Urs Jaeggi

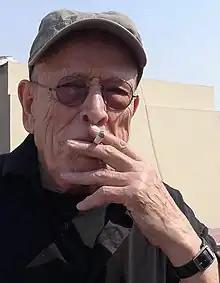
Urs Jaeggi.

Urs Jaeggi (23 June 1931, Solothurn – 13 February 2021, Berlin) was a Swiss sociologist, painter, and author from Solothurn, Switzerland. From 1964 to 1993, he was a professor of sociology and social philosophy in Bern, Bochum, New York, and Berlin. He published numerous novels, short stories, essays as well as scientific books. He won the Ingeborg Bachmann Prize in 1981.